American Institute of Architects

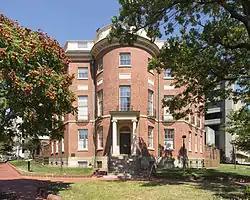
The Octagon House in Washington, D.C., built in 1799 and owned by the American Institute of Architects

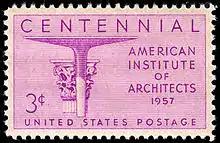
1957 stamp commemorating the AIA's centennial

The American Institute of Architects (AIA) was founded in 1857 in New York City by a group of thirteen architects. The founding members include Charles Babcock, Henry W. Cleaveland, Henry Dudley, Leopold Eidlitz, Edward Gardiner, Richard Morris Hunt, Detlef Lienau, Fred A. Petersen, Jacob Wrey Mould, John Welch, Richard M. Upjohn, and Joseph C. Wells, with Richard Upjohn serving as the first president. They held their inaugural meeting on February 23, 1857, and invited 16 additional architects to join, including Alexander Jackson Davis, Thomas U. Walter, Frederick Clarke Withers, and Calvert Vaux. There were no architectural schools or licensing laws in the United States at the time, allowing anyone to claim to be an architect.